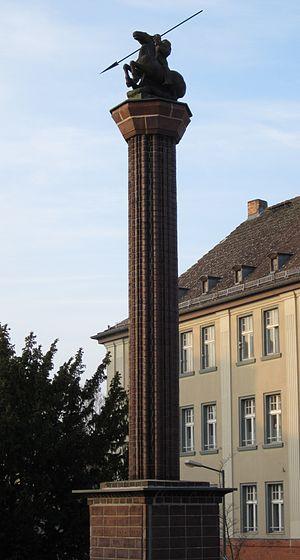
Cet article recense les statues équestres en Allemagne.